Pietà (Annibale Carracci)

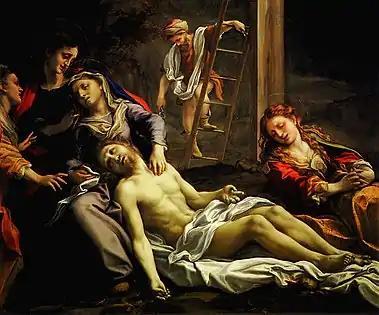
"Lamentation" of Correggio, c. 1524

The "Pietà" of Carracci undoubtedly references Michelangelo's celebrated "Pietà" statue. Three preliminary studies of Carracci's "Pietà" reflect the observations of Carracci on Michelangelo's statue and the way in which he recreated it. In the first drawings, the body of Christ is positioned more similarly to the Michelangelo statue, with the difference that the body is not placed in the lap of Marie but on the tomb. The Virgin Marie is instead kneeling beside Jesus.